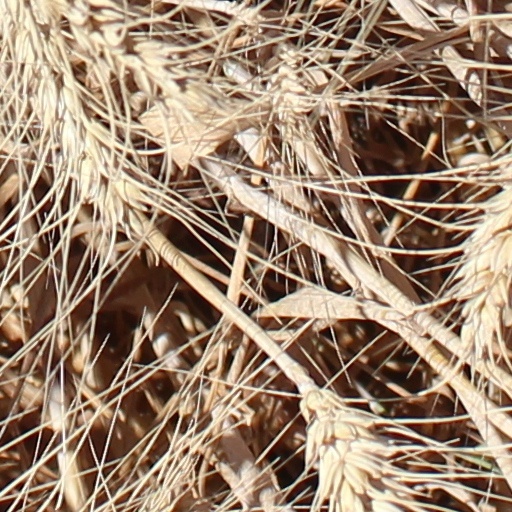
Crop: wheat